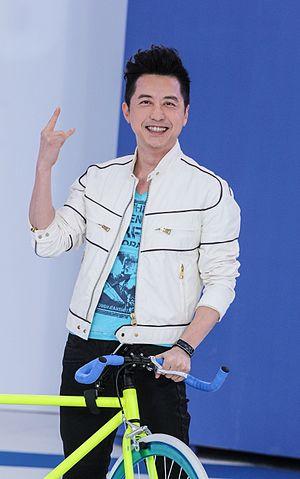
The Voice of China est une émission de télé-crochet musical, diffusée en Chine depuis le 13 juin 2012 sur Zhejiang Television.